Annular ligament of stapes

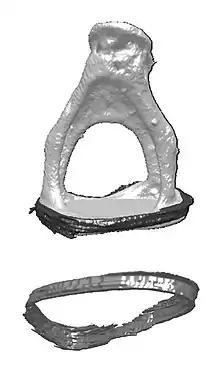

The annular stapedial ligament (also called the stapediovestibular joint) is a ring of fibrous soft tissue that connects the base of the stapes to the oval window of the inner ear.